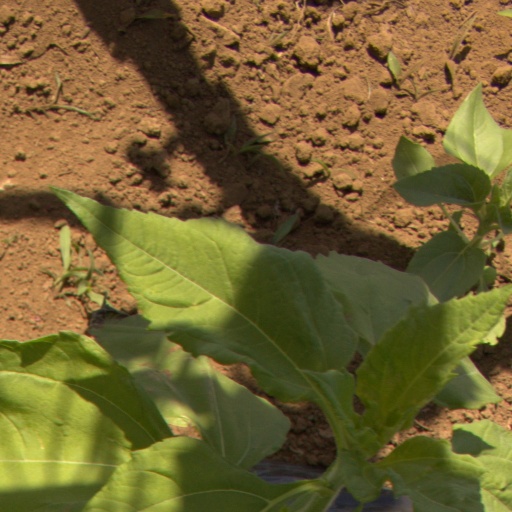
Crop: Jerusalem artichoke